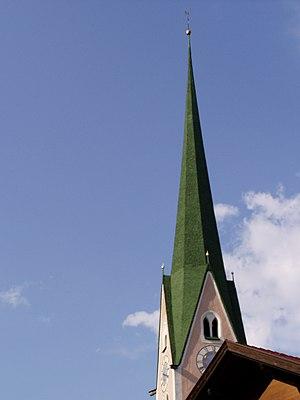
Photographie personnelle du clocher tors (très peu tordu) de l'église paroissiale de Zell-am-Ziller prise par Accrochoc le 06 juillet 2006 lors d'un voyage en fr:Autriche.
Un clocher tors ou clocher flammé est un clocher dont la flèche est spiralée, souvent couverte d'ardoise. Le clocher d'une église se compose le plus souvent d'une tour carrée en pierre sur laquelle repose une pyramide coiffée d'une flèche.
Zell am Ziller est un petit bourg d'Autriche dans la vallée de la Ziller en aval de Mayrhofen dans le Tyrol.